Mary Colter

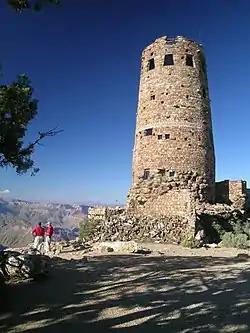

By one account, in 1902, Minnie Harvey Huckel helped Colter obtain a summer job with her family's Fred Harvey Company (operator of the famous railstop Harvey House restaurants), decorating the Indian Building at the Alvarado Hotel in Albuquerque (since demolished). The Indian Buildings, one of Minnie's ideas executed by her husband, were meant to entertain passengers as trains made stops to replenish water and fuel. Colter was given the challenge of arranging salesrooms so tourists could imagine displaying goods in their homes. She also worked with Charles Whittlesey on the El Tovar Hotel and began designing a curio shop. Upon returning to St. Paul to teach in the fall, Colter continued her work on the curio shop, which became the Hopi House.